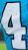
Number: 4